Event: Nepal Earthquake
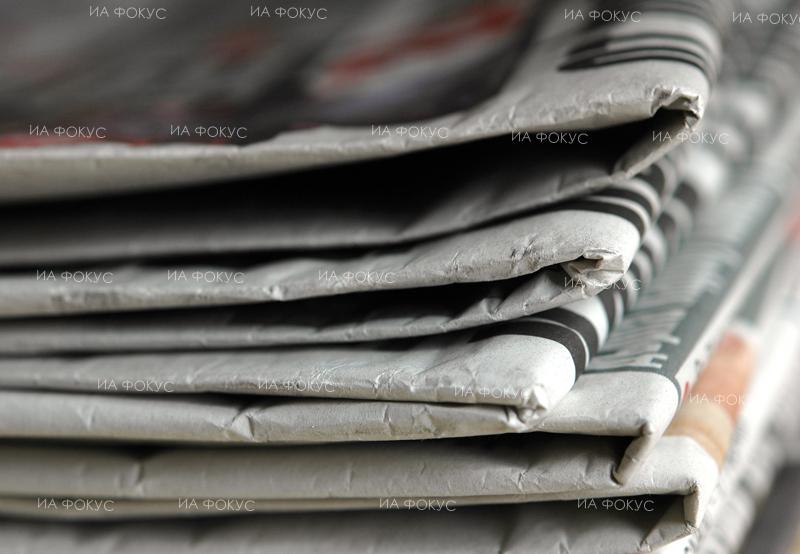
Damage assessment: no_damage